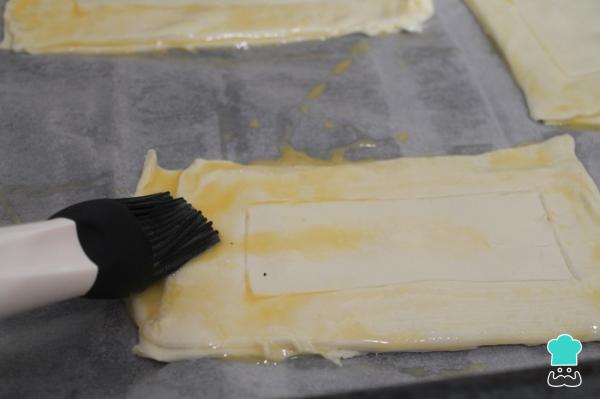
Pincelamos con más huevo batido y horneamos el hojaldre a 200 ºC con calor arriba y abajo durante 15 minutos o hasta que esté dorado. Sacamos del horno y dejamos enfriar en una rejilla.